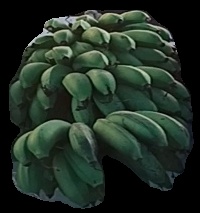
Variety: rasbale
Grade: grade2